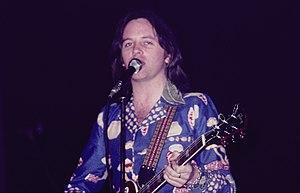
Eric Stewart, né Eric Michael Stewart, le 20 janvier 1945 à Droylsden, près de Manchester, dans le Lancashire, en Angleterre, au, est un chanteur, musicien anglais et compositeur de chanson.